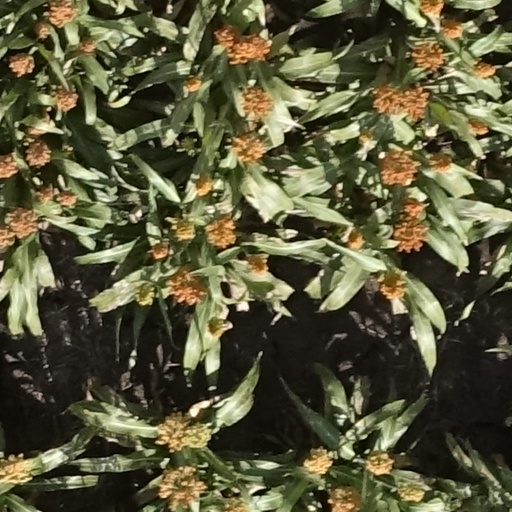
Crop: sorghum